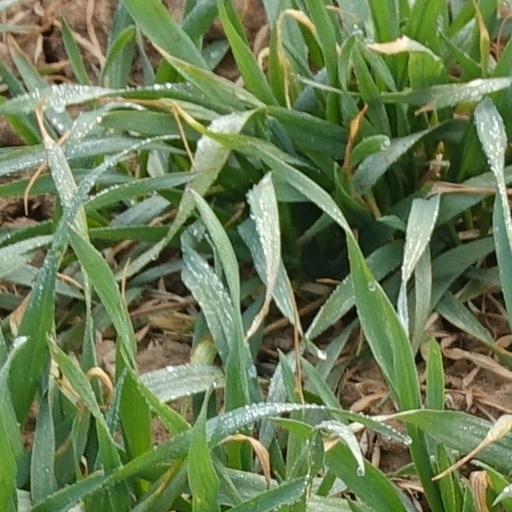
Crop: wheat